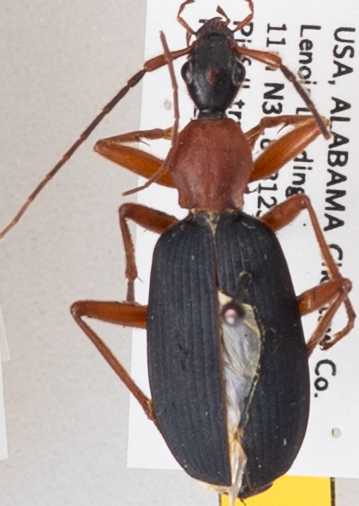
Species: Galerita bicolor
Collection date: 2019-08-14
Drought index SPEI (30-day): -0.404
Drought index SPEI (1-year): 0.782
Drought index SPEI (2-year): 0.63